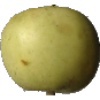
Label: Apple Golden 3